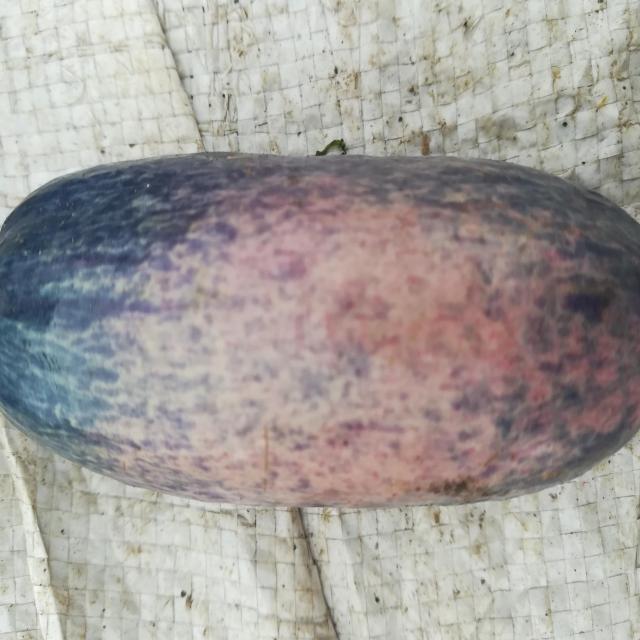
Plum grade: unripe